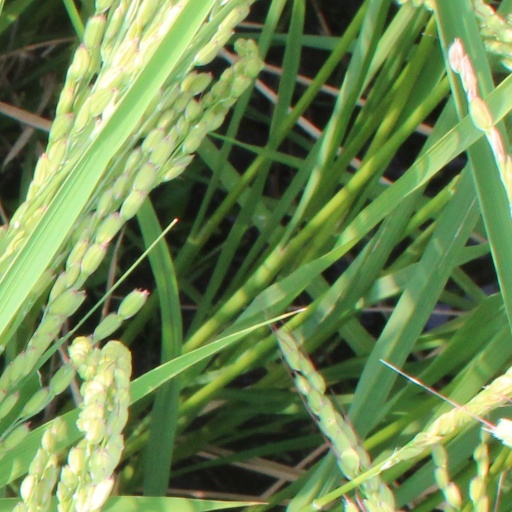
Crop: rice